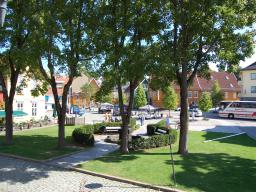
Label: Background_without_leaves